Rohō Yukio

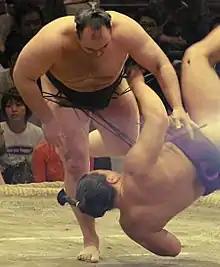
Roho throws Ama

He came to Japan in February 2002 with his brother, joining the stable of former "Yokozuna" Taihō (since transferred to Taihō's son-in-law, the former Takatōriki, and renamed Ōtake stable). His first appearance was in May 2002, and he won his first 19 bouts. He was promoted to "jūryō" in January 2004, then "makuuchi" for the September 2004 tournament. His result was 10–5 in this tournament, earning him the Fighting Spirit prize. He also achieved 10 wins in the November 2004 tournament, and by May 2005 reached "maegashira" 1, but suffered a losing tournament and so failed to reach "sanyaku". In the next tournament, as a result of a leg injury, he only achieved 3 wins, with 8 losses and 4 absences. He won 8 bouts in the September tournament, then 10 in November (the same as his brother Hakurozan). In January 2006, ranked "maegashira" 2, he won 9 bouts and achieved promotion to east "komusubi", the first Russian to reach this rank. In March of the same year he won only 4 bouts.